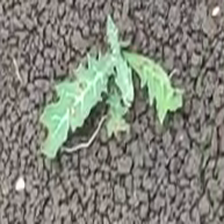
Weed species: Bilayat_(Mexicana_Argemone)